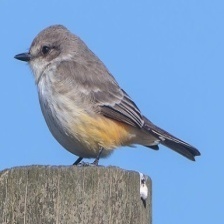
Species: VERMILION FLYCATHER
Scientific name: PYROCEPHALUS OBSCURUS